Irene Papas

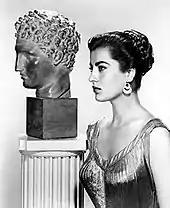
Scholars have noted that Papas was often photographed in profile alongside Hellenic sculptures to present her as the "quintessential idea of Greek beauty".

Papas was discovered by Elia Kazan in Greece, where she achieved widespread fame. Her first film work was a small part in Nikos Tsiforos's 1948 "Fallen Angels" (Greek, ""). She began to attract attention with her role in Frixos Iliadis's 1952 film "Dead City" (Greek, "Nekri Politeia"). The film was shown at the Cannes Film Festival, where Papas was welcomed by the international press, and photographed spending time with the wealthy Aga Khan. Greek filmmakers thought her a noncommercial actress, and she tried her hand abroad, signing with Lux Film in Italy, where the publicity for "Dead City" was enough to launch her as a film star. She played in Lux's 1954 films "Attila" and "Theodora, Slave Empress", which attracted Hollywood's attention. Many other films followed, both in Greece and internationally.